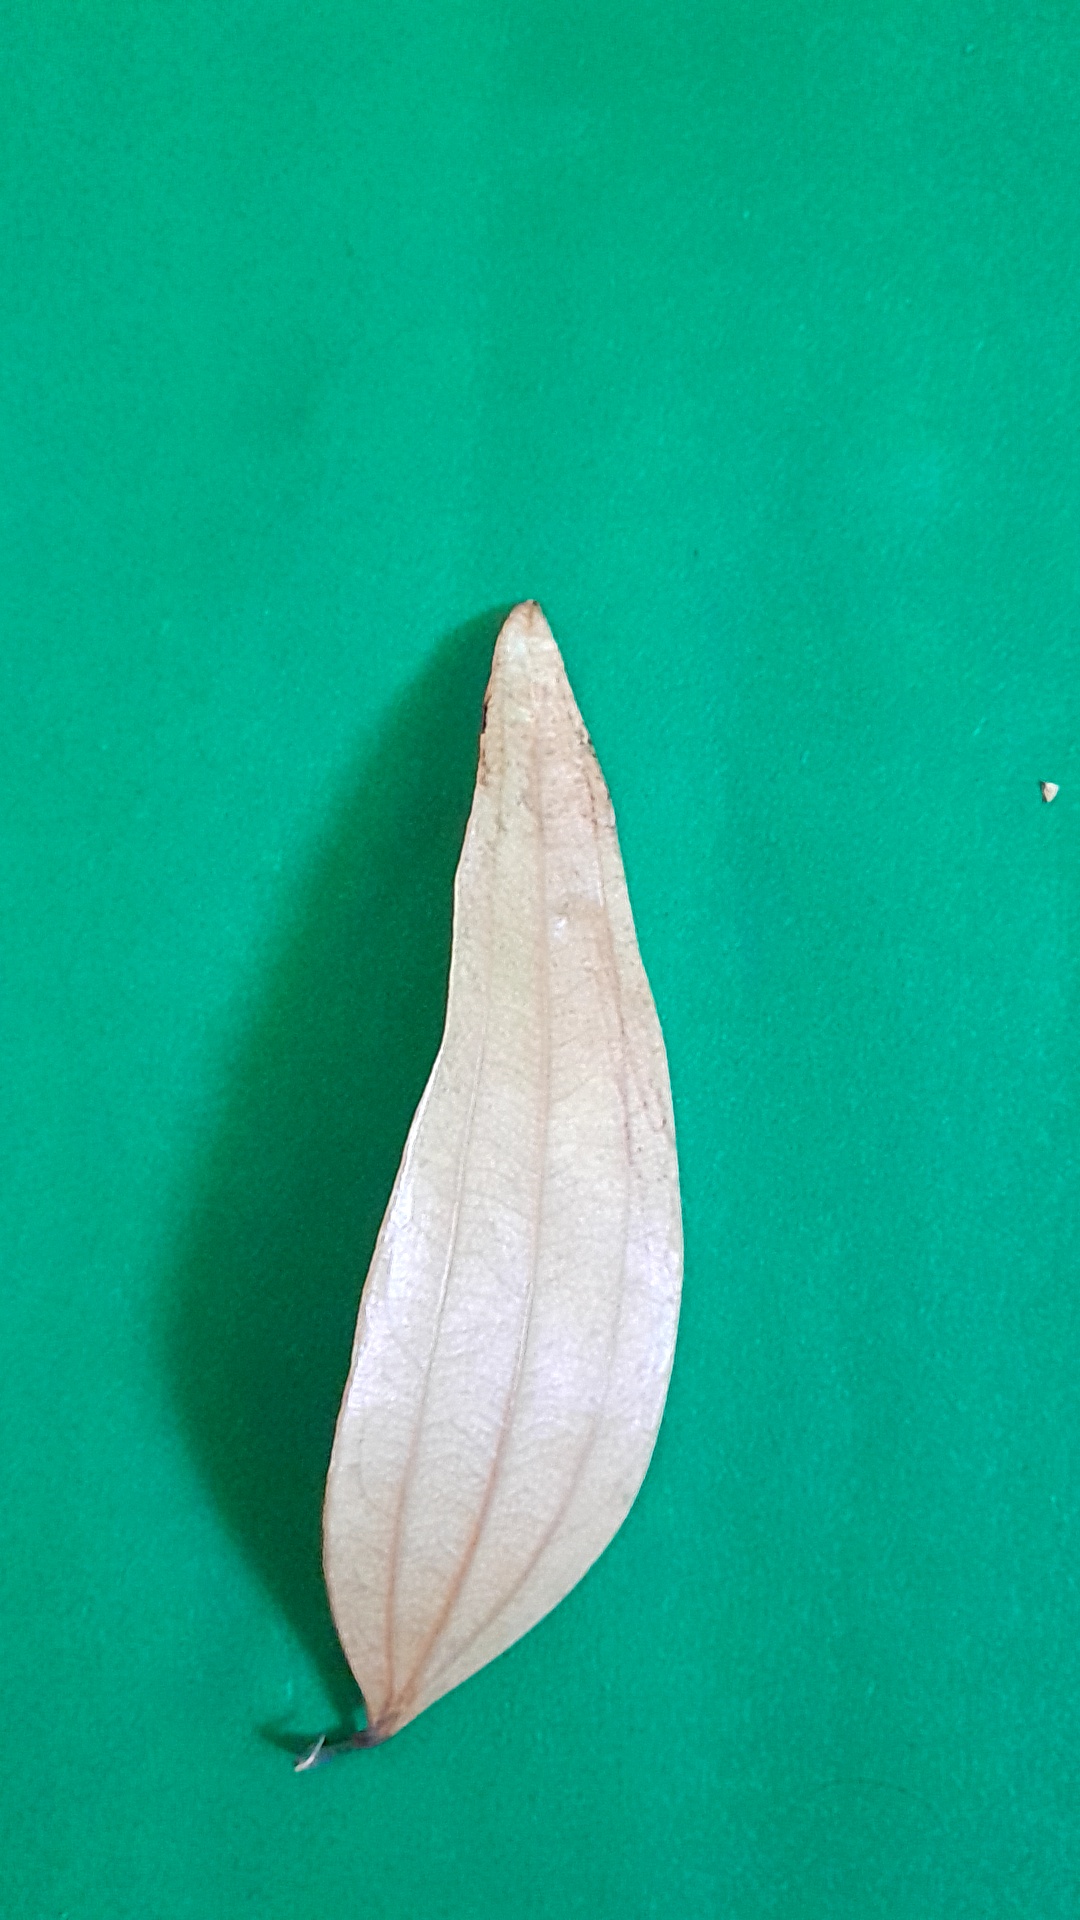
Label: Dry Leaf